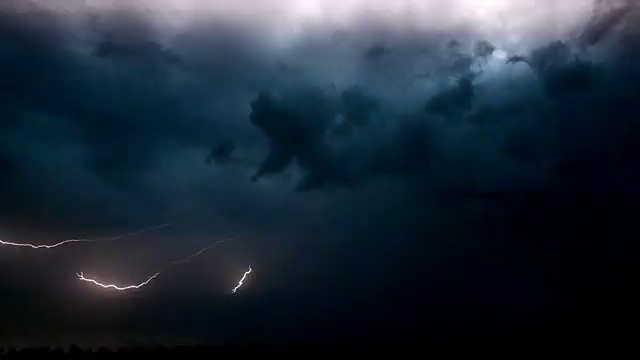
Fire: no
Smoke: no